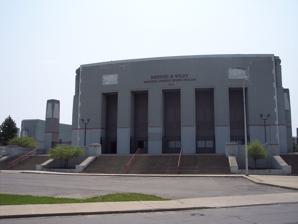
Building: War Memorial Stadium (Buffalo, New York)
Country: United States of America
Year built: 1937
Former sports stadium in Buffalo, New York War Memorial Stadium "The Rockpile" Main entrance (left field corner) in 2011 Buffalo Location in the United States Show map of the United States Buffalo Location in New York Show map of New York Former names Roesch Memorial Stadium (1937) Grover Cleveland Stadium (1937–1938) Civic Stadium (1938–1960) Address 285 Dodge Street Location Buffalo, New York , U.S. Coordinates 42°54′18″N 78°51′22″W / 42.905°N 78.856°W / 42.905; -78.856 Elevation 650 ft (200 m) AMSL Owner City of Buffalo Operator City of Buffalo Capacity 1,882 (since 1992) 46,206 (1965–1989) 36,500 (1937–1964) Record attendance 50,988 Bennett vs. Kensington , October 21, 1948 Field size Left field: 330 ft (101 m) Left-center: 362 ft (110 m) Center field: 420 ft (128 m) Right-center: 333 ft (101 m) Right field: 310 ft (94 m) Backstop: 50 ft (15 m) Surface Natural grass Construction Broke ground 1935 Opened October 16, 1937 ; 87 years ago ( October 16, 1937 ) Renovated 1960 Expanded 1965 Closed May 5, 1989 ; 35 years ago ( May 5, 1989 ) Demolished 1989 Construction cost $ 3 million ($63.6 million in 2023 dollars ) Tenants Canisius Golden Griffins ( NCAA ) 1937–1949, 1978–1988 Buffalo Indians-Tigers ( AFL ) 1940–1941 Buffalo Bills ( AAFC ) 1946–1949 Buffalo Bulls ( NCAA ) 1946–1954 Buffalo Bills ( AFL / NFL ) 1960–1972 Buffalo Bisons ( IL ) 1961–1970 Buffalo White Eagles ( ECPSL ) 1962 Buffalo Blazers ( NSL ) 1976–1980 Buffalo Bisons ( EL / AA ) 1979–1987 Canisius Golden Griffins ( NCAA ) 1979–1989 War Memorial Stadium , colloquially known as The Rockpile , was an outdoor football , baseball and soccer stadium in Buffalo, New York . Opened in 1937 as Roesch Memorial Stadium , the venue was later known as Grover Cleveland Stadium and Civic Stadium . The stadium was home to the Canisius Golden Griffins ( NCAA ), Buffalo Indians-Tigers ( AFL ), Buffalo Bills ( AAFC ), Buffalo Bulls (NCAA), Buffalo Bills (AFL/ NFL ), Buffalo Bisons ( IL ), Buffalo White Eagles ( ECPSL ), Buffalo Blazers ( NSL ), Buffalo Bisons ( EL / AA ) and Canisius Golden Griffins (NCAA). It also had a race track and hosted several NASCAR events. The venue was demolished in 1989 and replaced with the Johnnie B. Wiley Amateur Athletic Sports Pavilion , which retains entrances from the original stadium. History Planning and construction The stadium was built on the East Side of Buffalo for $3 million as a Works Progress Administration project in 1937. It was built on a large, rectangular block that had once housed the Prospect Reservoir. Opening and reception Ticket from the venue's inaugural event, October 1937 The 36,500-seat venue was primarily used for college football when it opened on October 16, 1937, with the Tulane Green Wave defeating the Colgate Raiders 7–6 in the inaugural game. The name changed several times in its first two years of operation, first being named after Republican Charlie Roesch , then for Democrat Grover Cleveland , before settling on the nonpartisan Civic Stadium. The Buffalo Indians-Tigers became the venue's first professional football team in 1940. Alterations A quarter mile cinder oval race track was added to the interior perimeter of the venue in 1940 for auto racing . Both midget car racing and stock car racing were popular at the venue, attracting NASCAR events in 1956 and 1958. Due to the small size of the track, drivers were forced to leave the venue to make pit stops at nearby Masten Armory. Fans were also forbidden from sitting in the first five rows of the venue for safety reasons. Buffalo was awarded an expansion franchise by the Continental League of Major League Baseball in January 1960, and made plans to play at the venue beginning with the 1961 season. However, the league folded before the season began. The Buffalo Bisons remained in the International League and began play at the newly renamed War Memorial Stadium in 1961, as their previous home of Offermann Stadium had already been slated for demolition. The venue's race track was removed in 1960 so that the stadium could accommodate both baseball and football for the Buffalo Bisons and Buffalo Bills . The stadium's baseball diamond had an unorthodox southeast alignment (home plate to center field). The east-west alignment of the football field was also unorthodox, running along the third base line. The stadium was expanded to hold 46,306 fans in 1965. Final Buffalo Bisons game at the venue against the Nashville Sounds , August 1987 The venue was poorly maintained, lending to its nickname of "The Rockpile". Brock Yates of Sports Illustrated jokingly wrote in 1969 that the stadium, "looks as if whatever war it was a memorial to had been fought within its confines." While the Buffalo Bills were popular and regularly filled the venue, the Buffalo Bisons struggled to attract crowds. The Bisons moved mid-season in 1970 and became the Winnipeg Whips . The stadium was deemed unsuitable for National Football League play after the AFL–NFL merger , as it sat fewer than the combined league's 50,000 seat requirement for venues and was unable to be expanded. Rich Stadium was constructed for the Bills in suburban Orchard Park , where the team moved after the 1972 season . The venue sat vacant until 1976 when the Buffalo Blazers of the National Soccer League began play. A new Buffalo Bisons franchise was founded in 1979 that returned baseball to the venue. That same year, Canisius College signed a 10-year agreement to use the venue for its college events. The Natural was filmed at the venue in 1983. Closing and demolition Johnnie B. Wiley Amateur Athletic Sports Pavilion The Bisons moved to newly constructed Pilot Field following the 1987 season. The final event at the venue saw the Akron Zips defeat the Canisius Golden Griffins 11–2 on May 6, 1989. Canisius moved its football and baseball teams to the newly built Demske Sports Complex . War Memorial Stadium was demolished in 1989 and replaced with the Johnnie B. Wiley Amateur Athletic Sports Pavilion, a high school athletic field. Built in 1992 for $6.8 million, the complex incorporates the original entrances from War Memorial Stadium. It was previously home to the Buffalo Gladiators, an amateur football team. The original flag pole from center field at War Memorial Stadium was preserved and installed at Pilot Field in July 1990, where it stands to this day. Notable events Billy Shaw and the 1964 Buffalo Bills Football A preseason neutral site Canadian Football League game between the Hamilton Tiger-Cats and the Toronto Argonauts took place at the venue on August 11, 1951. Hamilton defeated Toronto by a score of 17–11. The venue was host to the Coaches All-America Game from 1961 to 1965. Originally called the Graduation Bowl in its inaugural year, the game was an exhibition between the best college seniors in America who were turning professional. The stadium hosted three postseason American Football League games: 1963 AFL Eastern Division playoff : Boston Patriots defeated the Buffalo Bills 26–8 on December 28, 1963 1964 AFL Championship Game : Buffalo Bills defeated the San Diego Chargers 20–7 on December 26, 1964 1966 AFL Championship Game : Kansas City Chiefs defeated the Buffalo Bills 31–7 on January 1, 1967 Baseball The stadium hosted two Major League Baseball exhibitions: International League All-Stars defeated the New York Yankees 5–0 on August 19, 1963 Cleveland Indians and Toronto Blue Jays played to an 8–8 tie on April 5, 1987 A touring Old-Timers' Game staged Buffalo's Grand Old Game at the venue on June 23, 1984. The American League All-Stars defeated the National League All-Stars 6–1. NASCAR The stadium hosted two NASCAR events: NASCAR Convertible Division event on July 7, 1956, won by Joe Weatherly NASCAR Grand National event on July 19, 1958, won by Jim Reed In media The 1984 film The Natural was filmed at War Memorial Stadium, with it representing the home ballpark of the fictional New York Knights. See also Buffalo Memorial Auditorium References